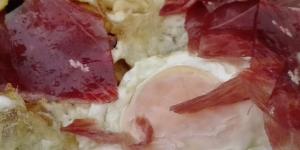
huevos fritos con patatas y jamon